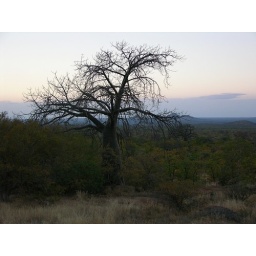
In the foreground, a baobob tree. The blue mountains in the distance are in Zimbabwe.